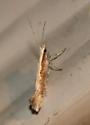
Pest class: diamondback_moth